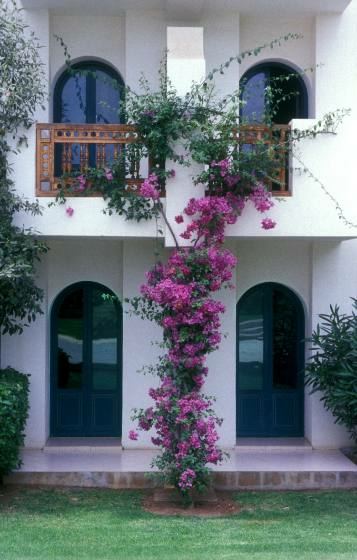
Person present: No